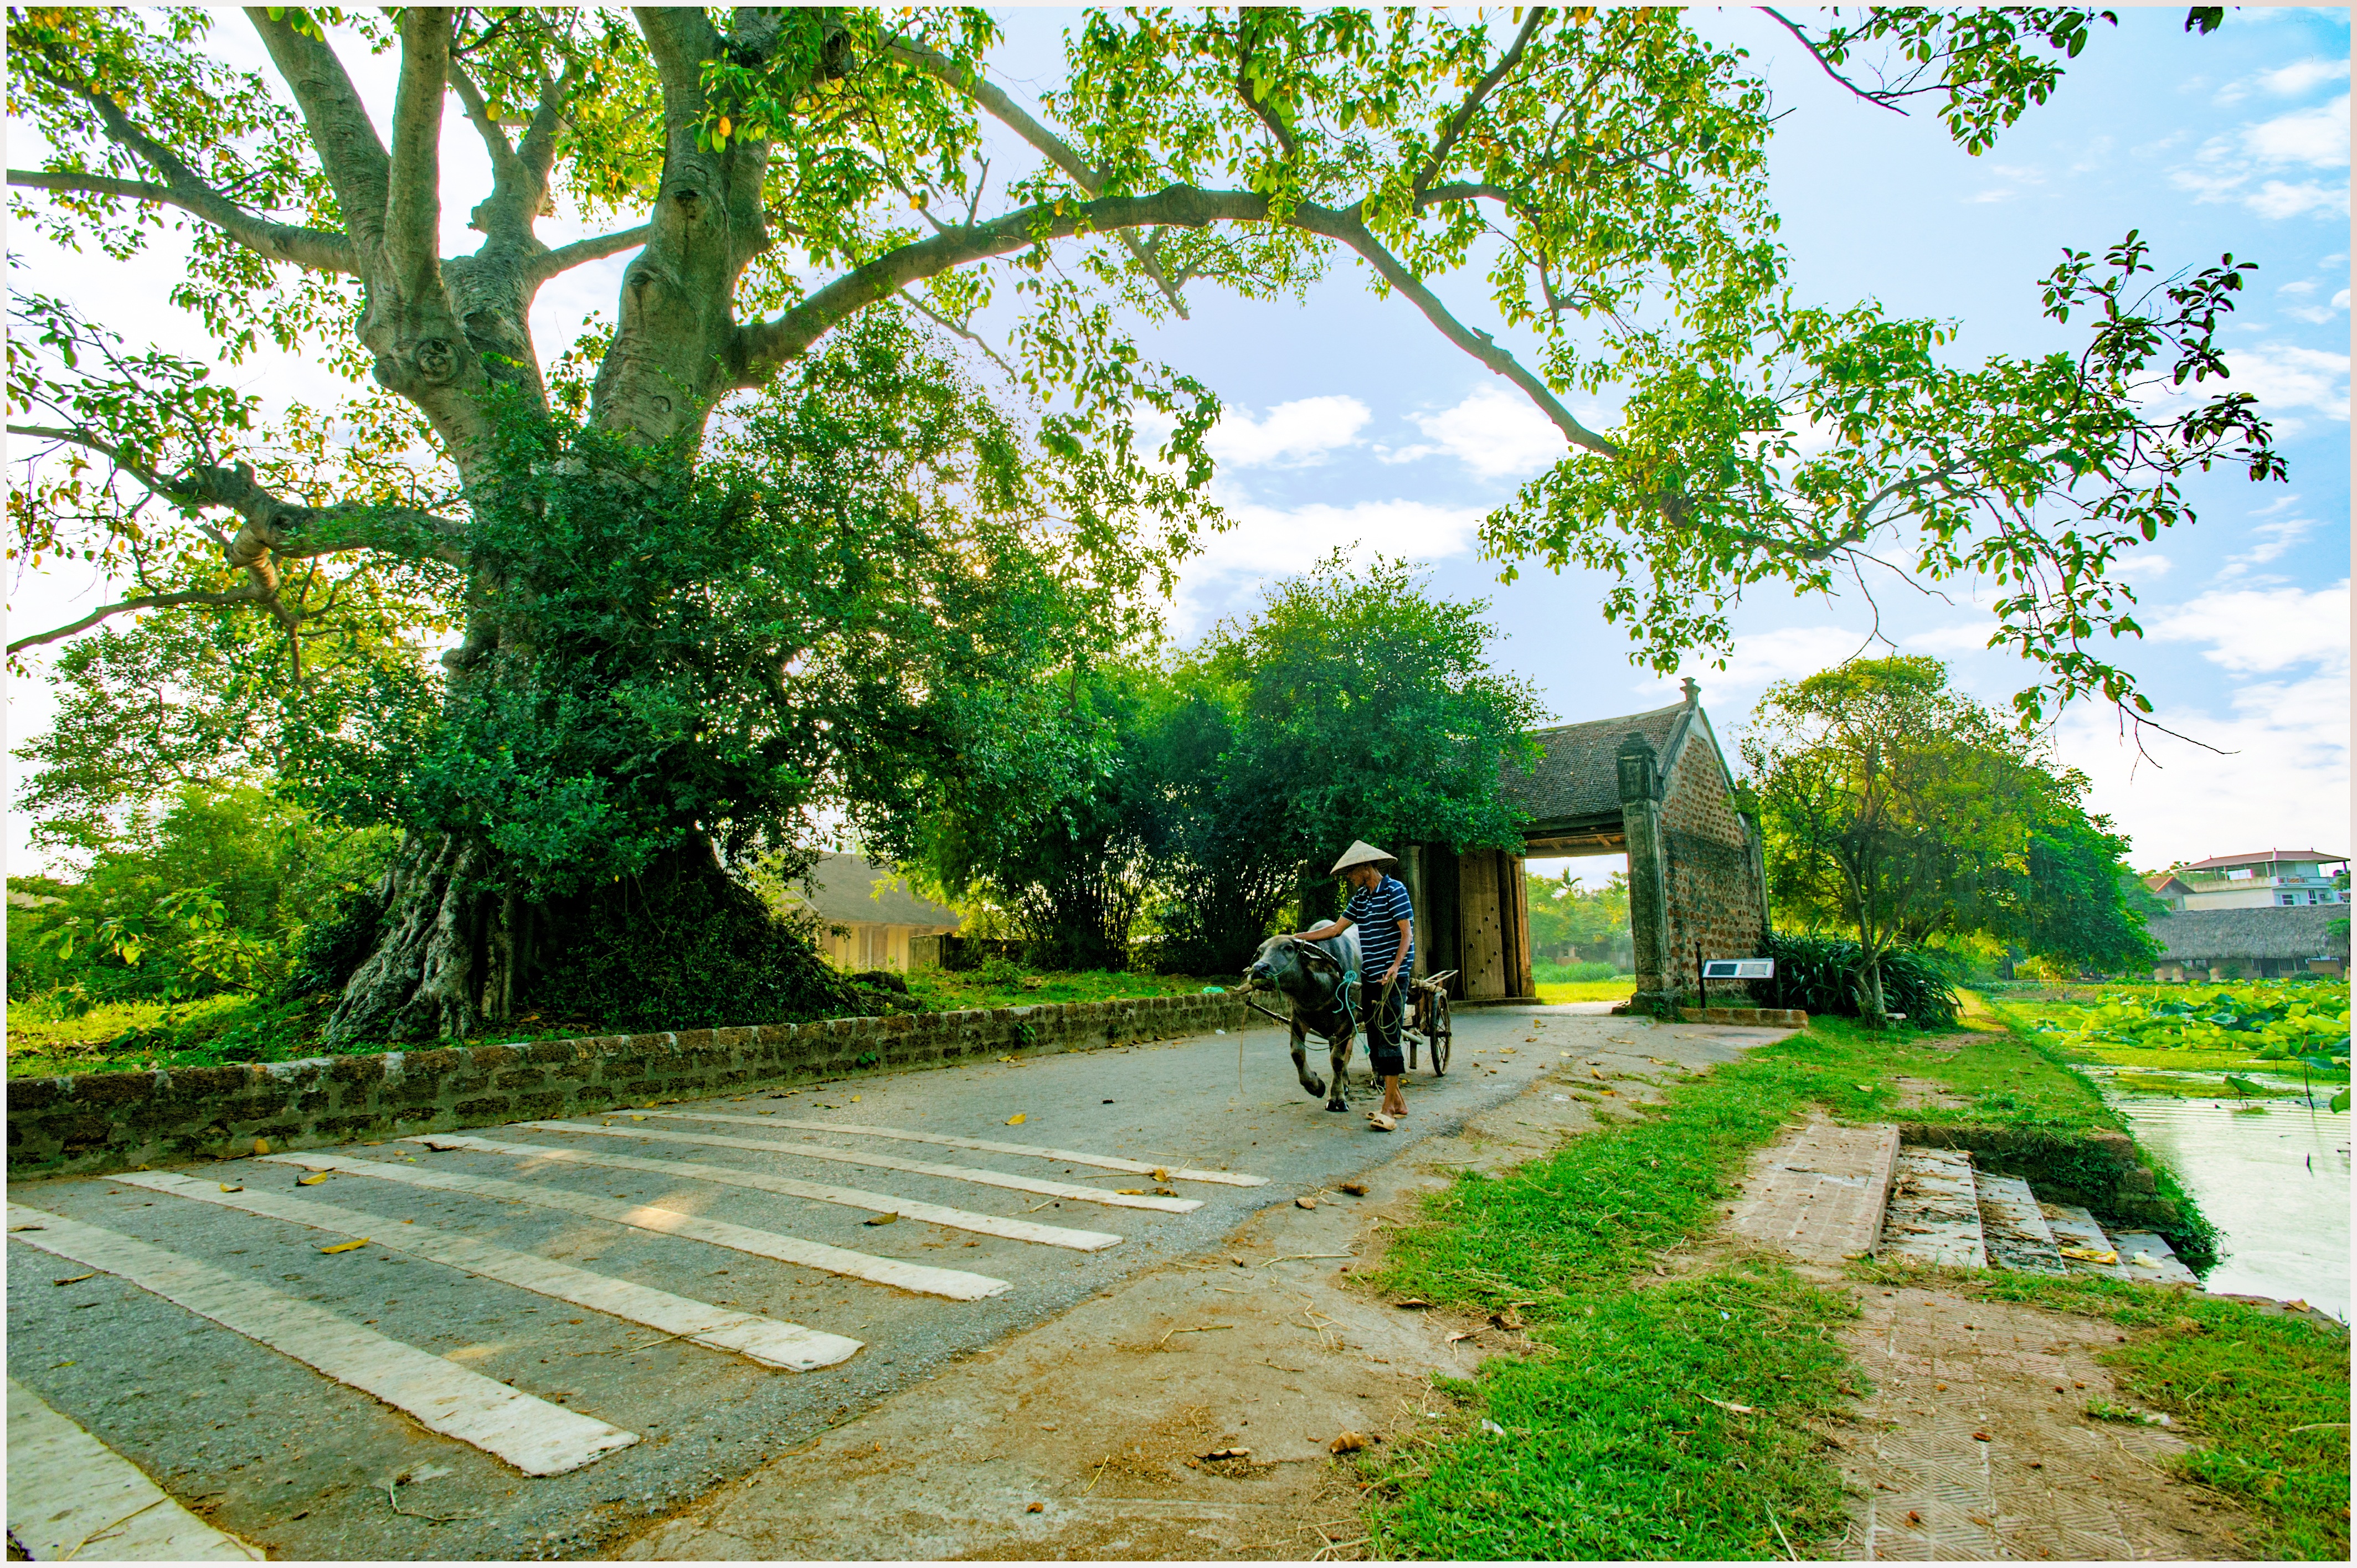
tree, road, lawn, flower, home, walkway, village, suburb, garden, waterway, estate, yard, hanoi, neighbourhood, rural area, residential area, forestry road, buffalo blankets, out of copper